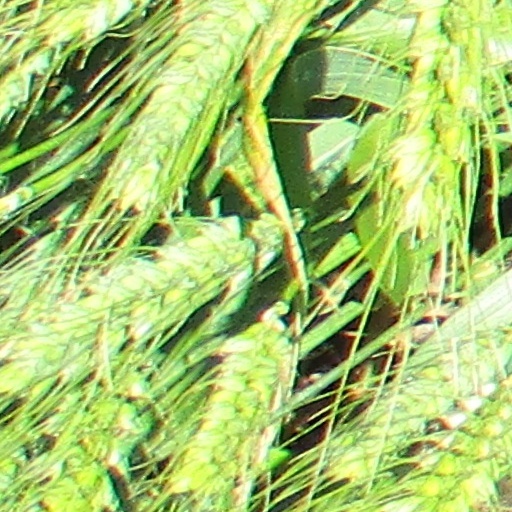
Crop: wheat